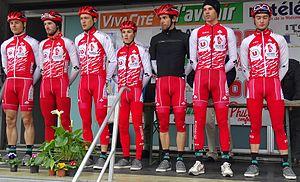
La 20ᵉ édition du Triptyque des Monts et Châteaux a eu lieu du 3 au 6 avril 2015. La course fait partie du calendrier UCI Europe Tour 2015 en catégorie 2.2.